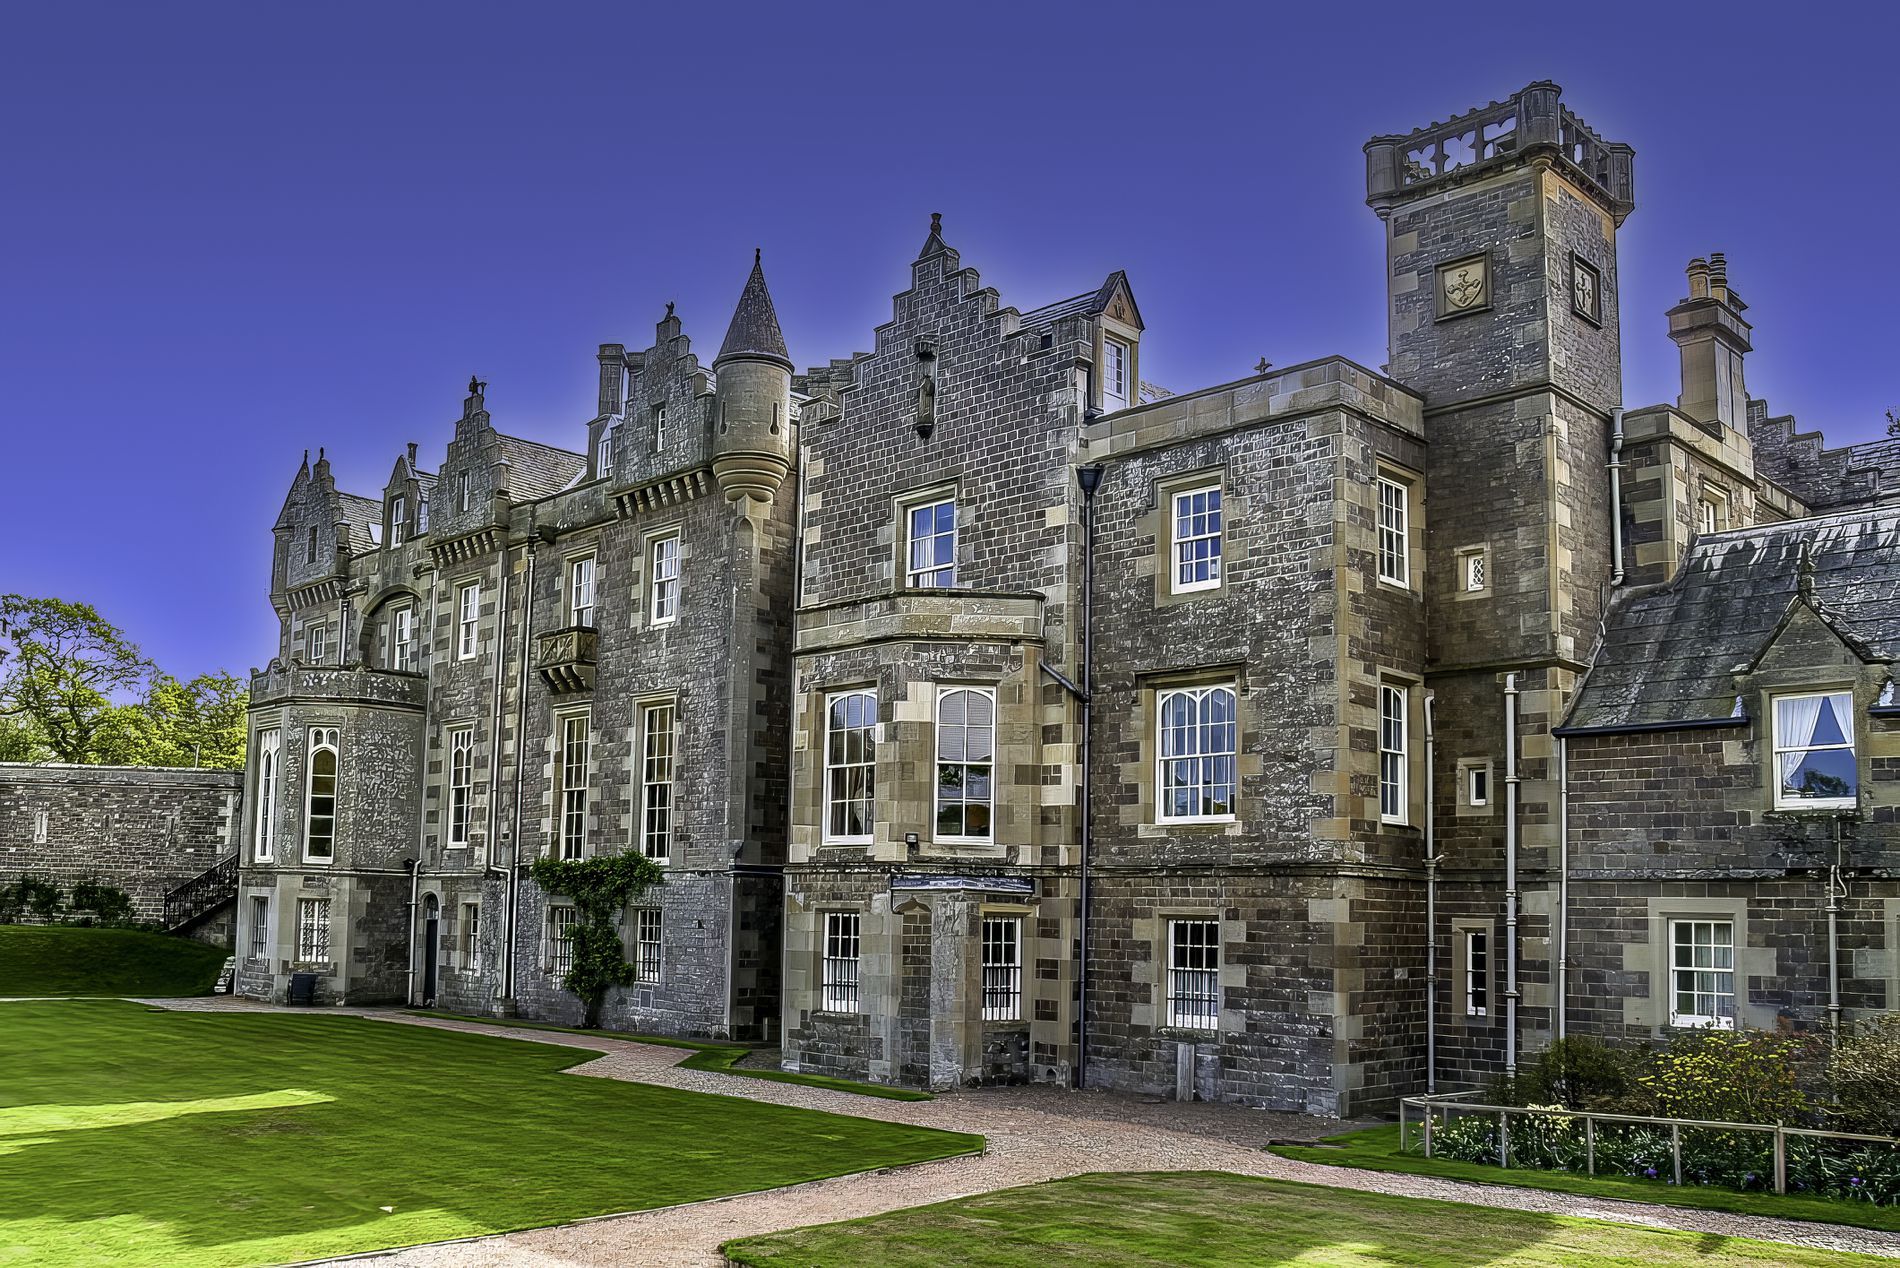
Mini historical Castle
the picture is featuring a mini historical castle with mini towers, the building have a lot of glass windows with white frames ,the interior is from the nineteenth century, there is a big garden Infront of the building, the sky is blue and clear
an outdoor eye level photograph features a castle on a sunny day, the natural sun light is highlighting the textures of the building, the vibrant  colors of the greenery  is creating a contrast, the building is giving a  rich historical architect feeling
Labels: Architecture, Building, Housing, House, Manor, Clock Tower, Tower, Castle, Fortress, Grass, Plant, Trees, sky, Garden, chair, Abbotsford House.
Camera: OLYMPUS IMAGING CORP. E-300
Aperture: F6.3
Exposure: 1/100 sec
ISO: 100
Focal length: 14.0 mm